Gorgonin

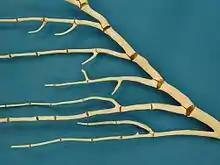
refer to caption

Gorgonin is a flexible scleroprotein which provides structural strength to gorgonian corals, a subset of the order Alcyonacea. Gorgonian corals have supporting skeletal axes made of gorgonin and/or calcite. Gorgonin makes up the joints of bamboo corals in the deep sea, and forms the central internal skeleton of sea fans. It frequently contains appreciable quantities of bromine, iodine, and tyrosine.